Frontonas

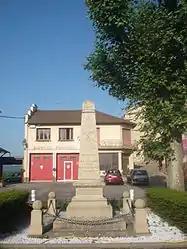
War memorial and fire station

Frontonas is a commune in the Isère department in southeastern France.